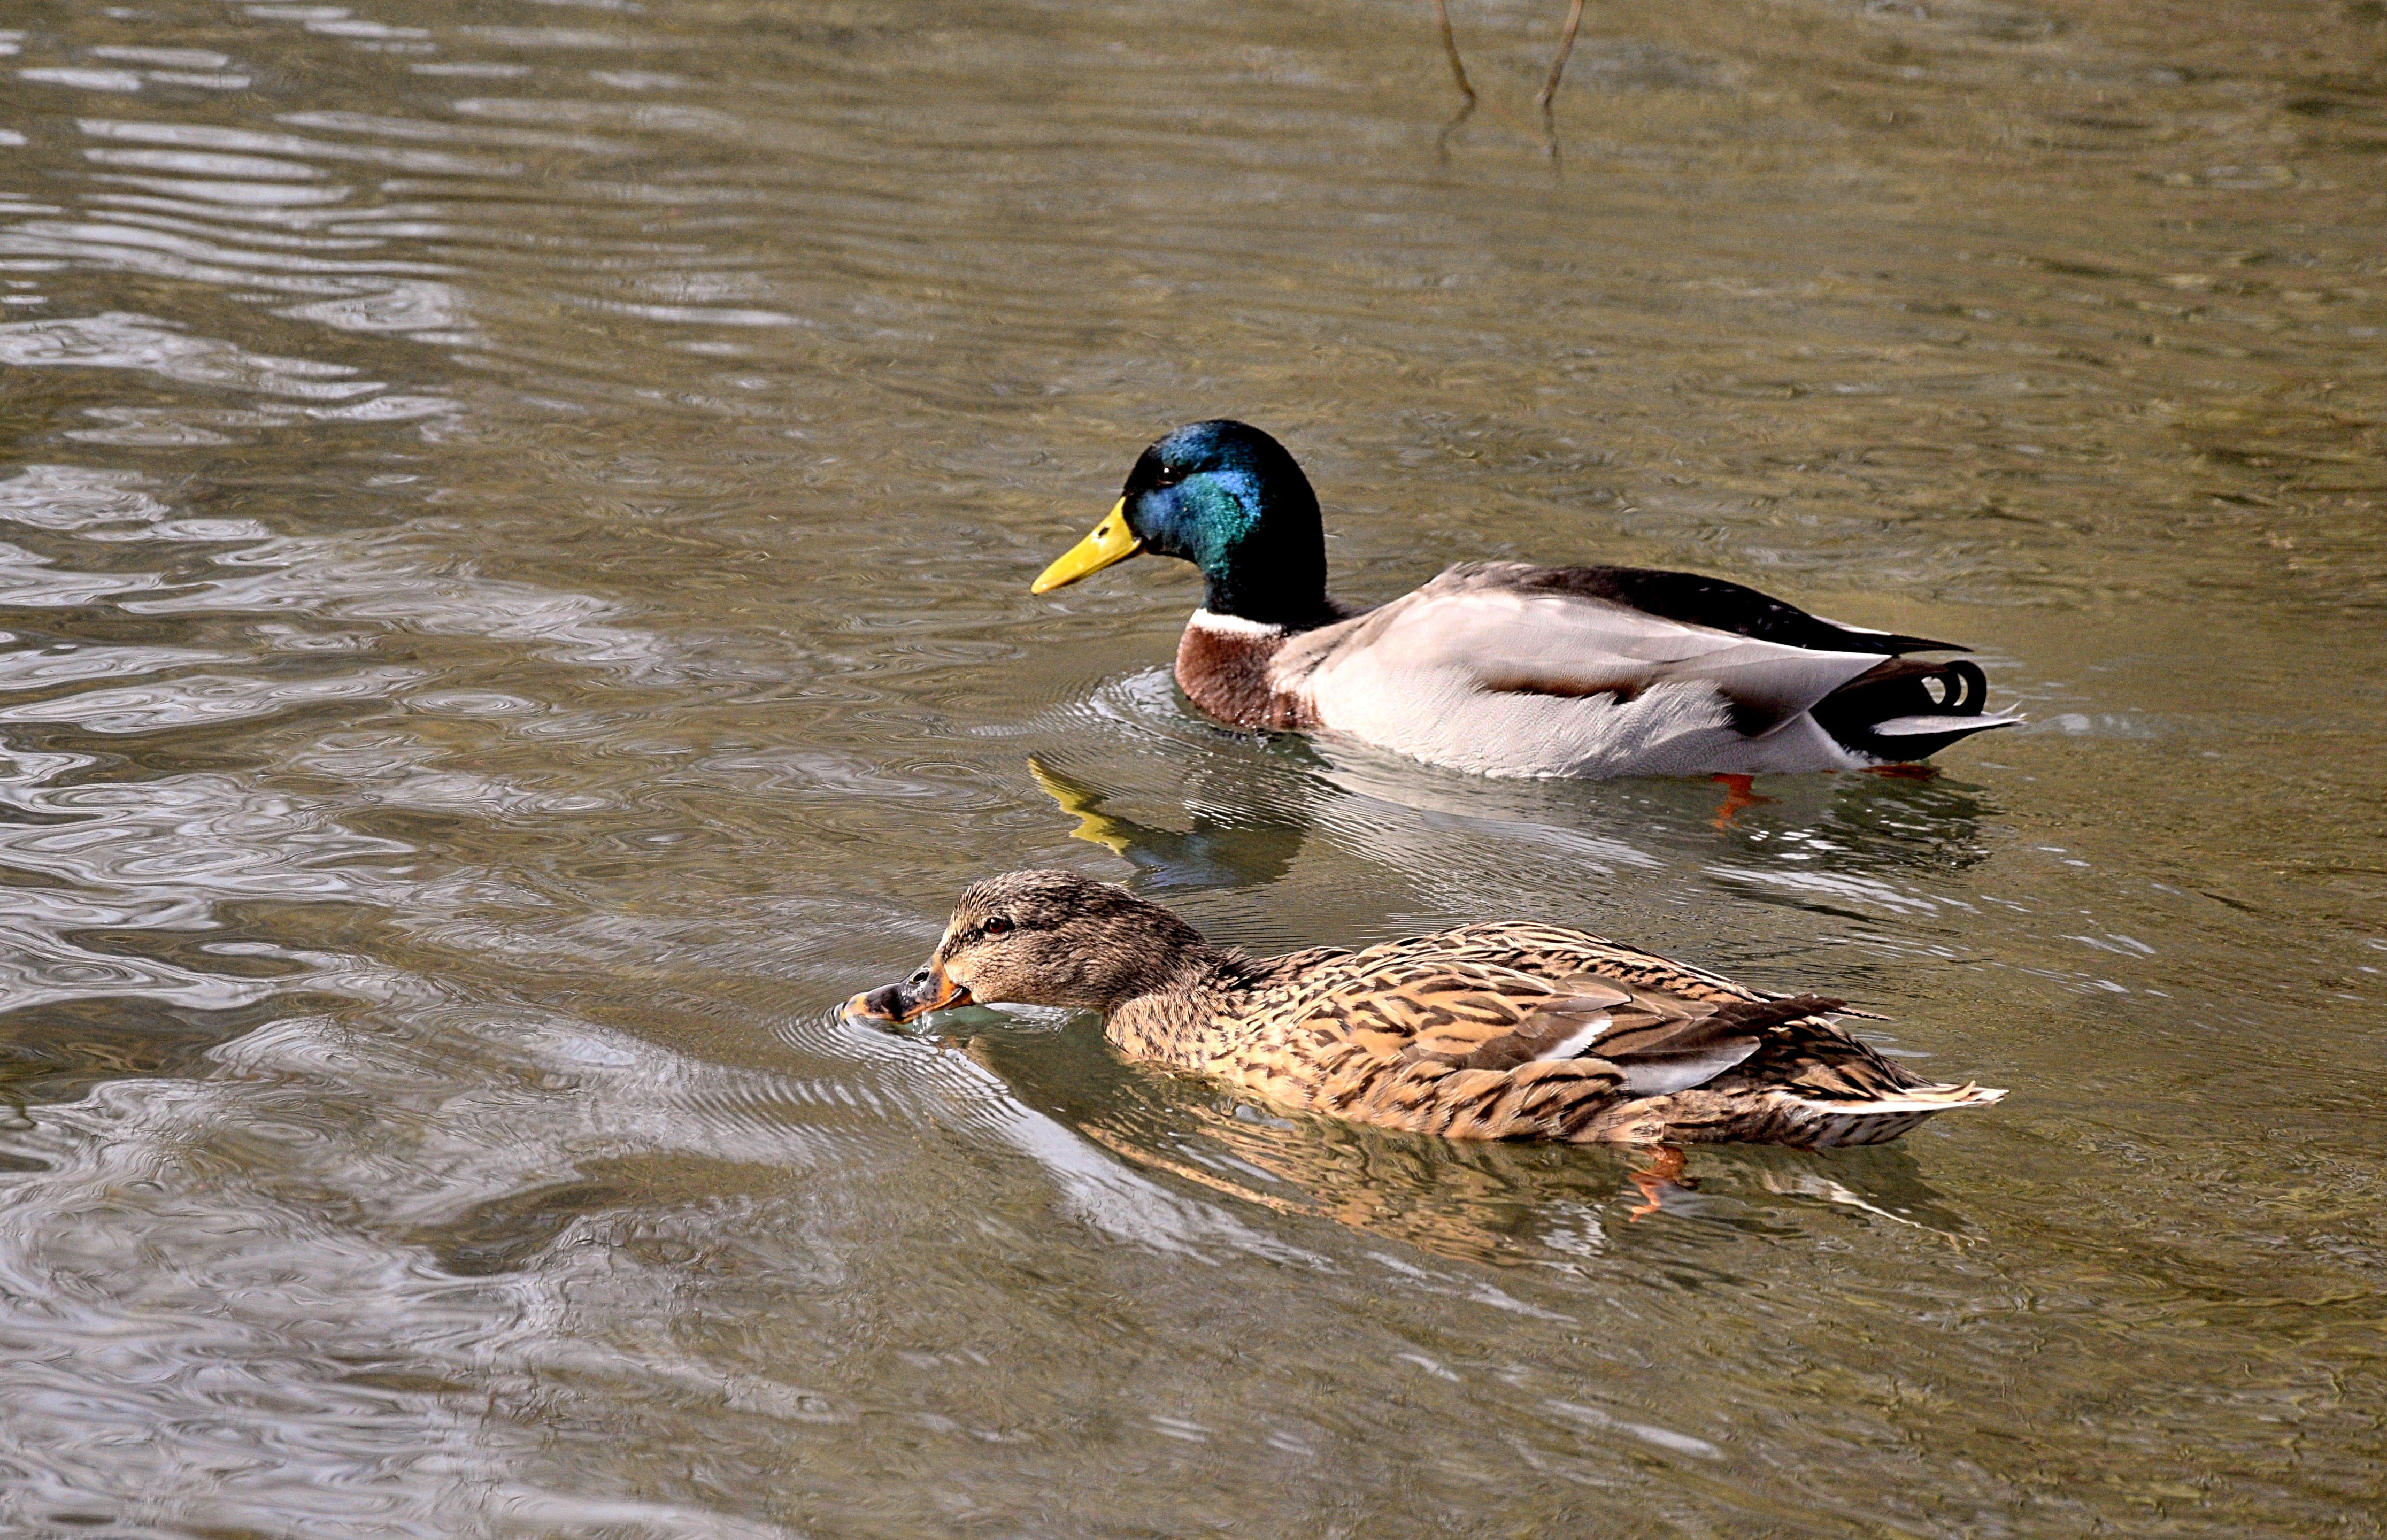
water, bird, pond, wildlife, spring, beak, fauna, duck, vertebrate, lovers, waterfowl, water bird, mallard, canard, pair of ducks, ducks geese and swans